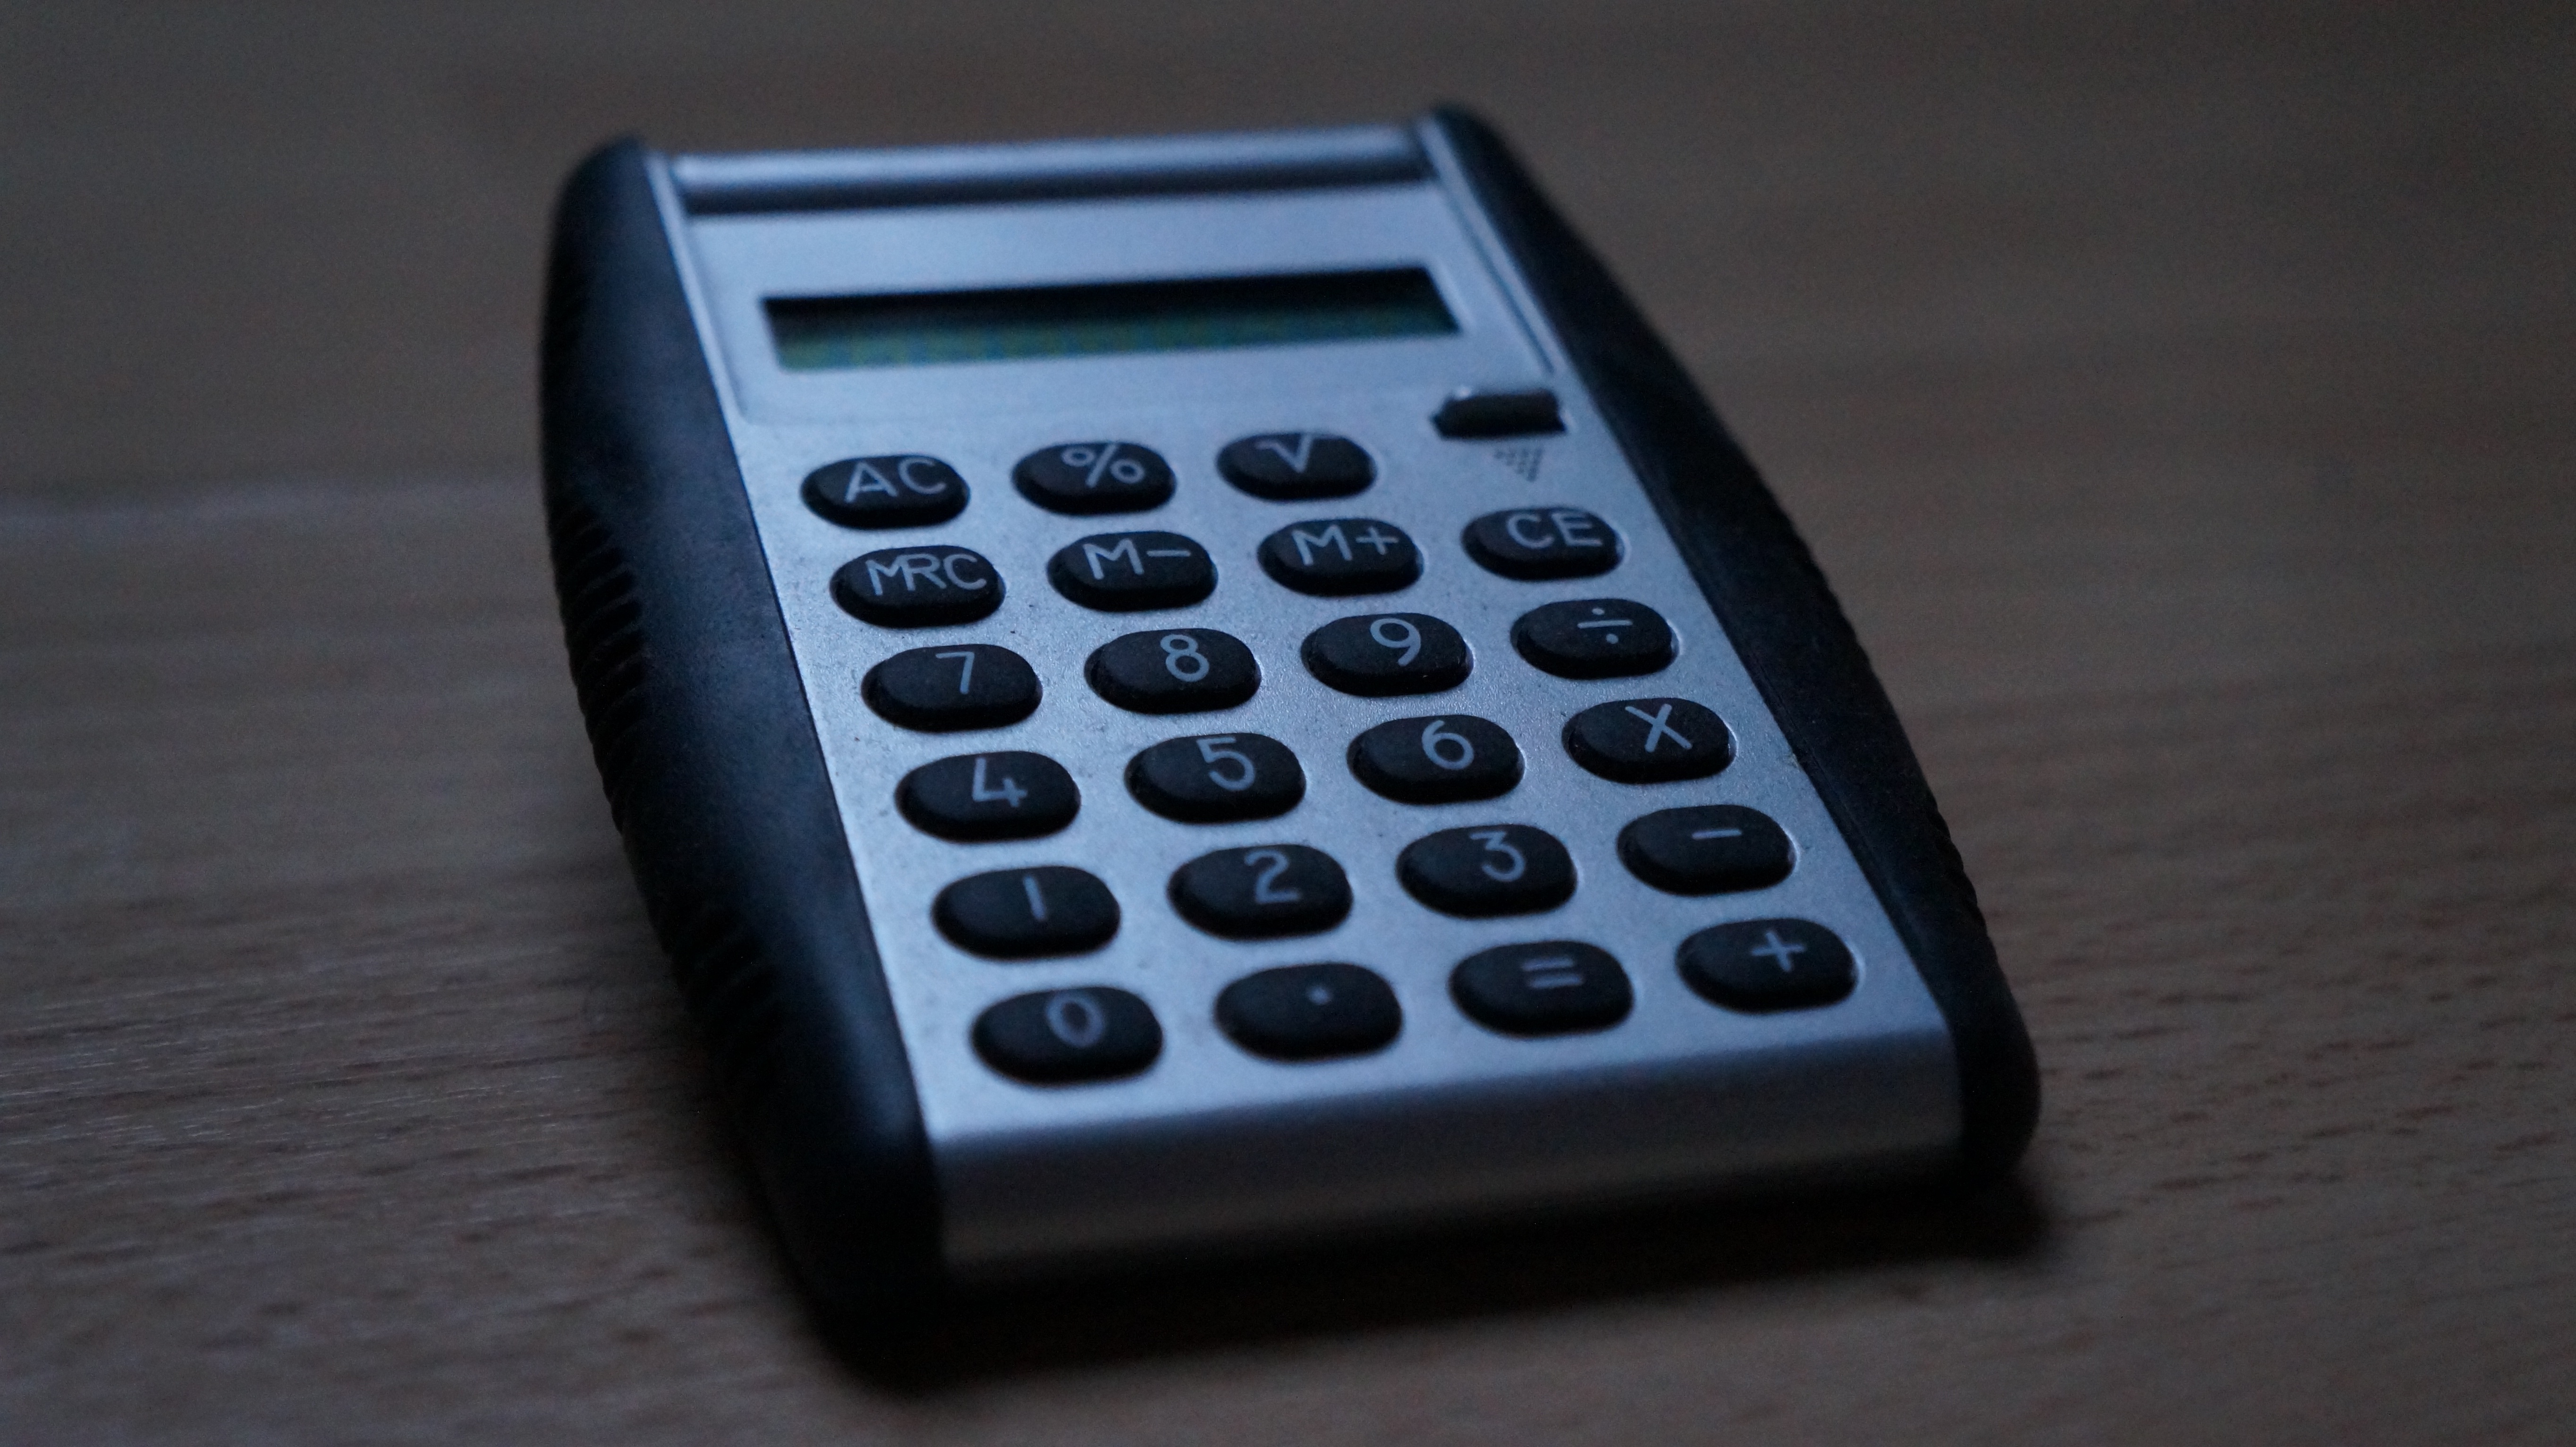
grey, multimedia, calculator, oblique, office equipment